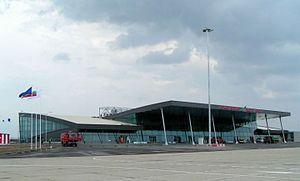
L'Aéroport de Plovdiv est un aéroport domestique et international bulgare situé près du village de Kroumovo et desservant, principalement, la ville de Plovdiv, ville principale du centre-sud de la Bulgarie et de la plaine de Thrace.